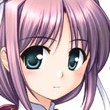
Portrait style: Anime Portrait